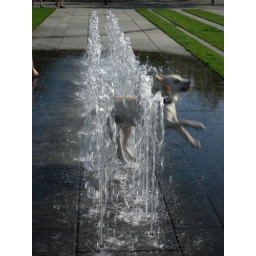
He spent ages jumping in and out catching the water